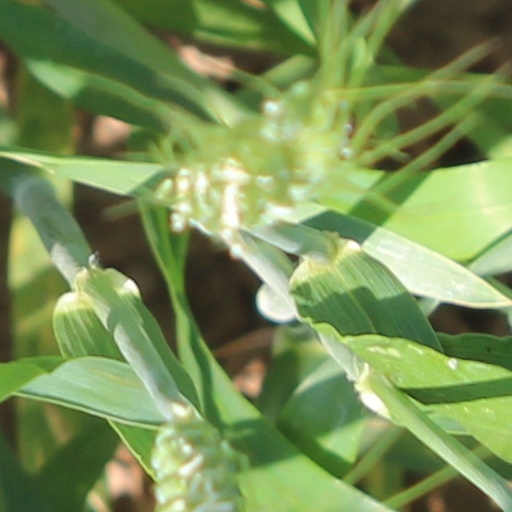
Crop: wheat